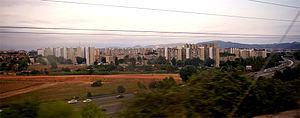
Badia del Vallès est une commune espagnole de Catalogne, située dans la province de Barcelone et la comarque du Vallès Occidental.